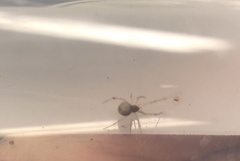
Species: Parasteatoda_tepidariorum